Garda Mounted Unit

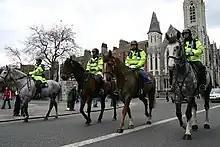
Gardaí on horseback at a dissident republican rally, 2006

The Garda Mounted Support Unit is the horseback mounted division of the Garda Síochána.